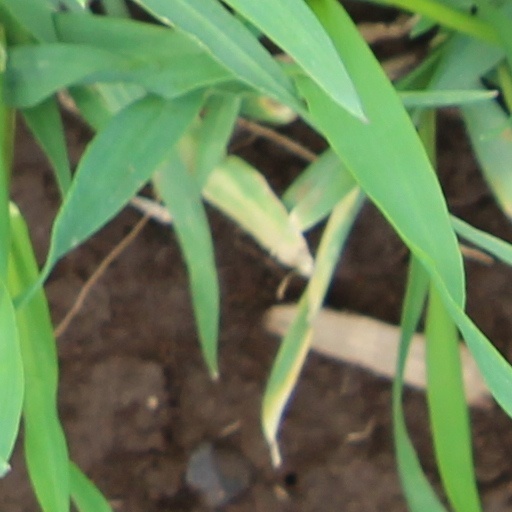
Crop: wheat